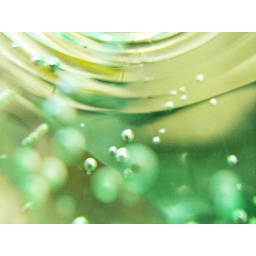
in my water bottle